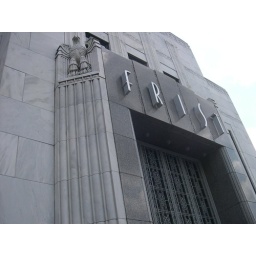
The Frist Gallery in Nashville. An AMAZING art deco building that wads Nashville's Post office that opened in 1935.